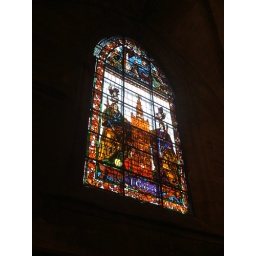
Stained glass window in Seville Cathedral